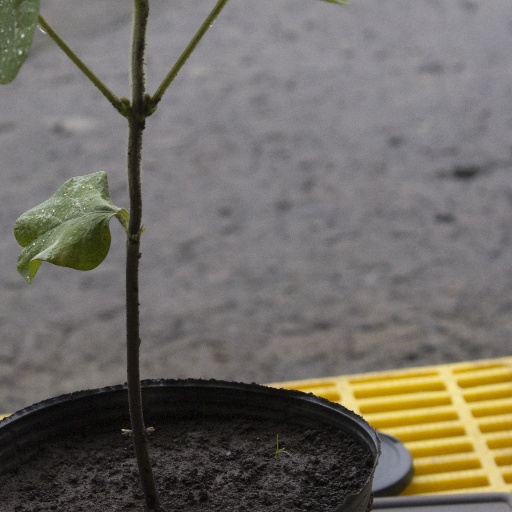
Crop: soybean